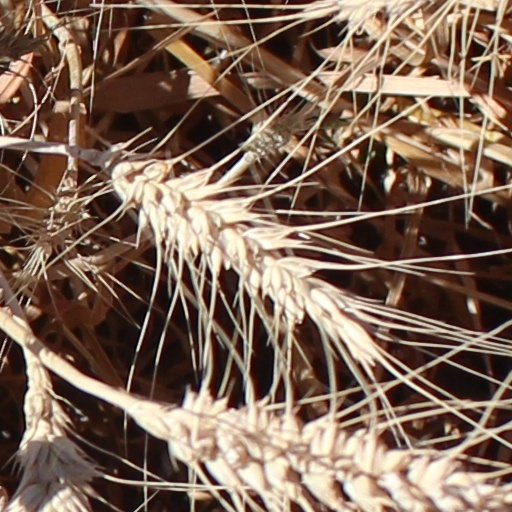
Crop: wheat